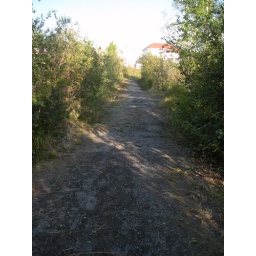
A walk around the lake near our house with Abby.